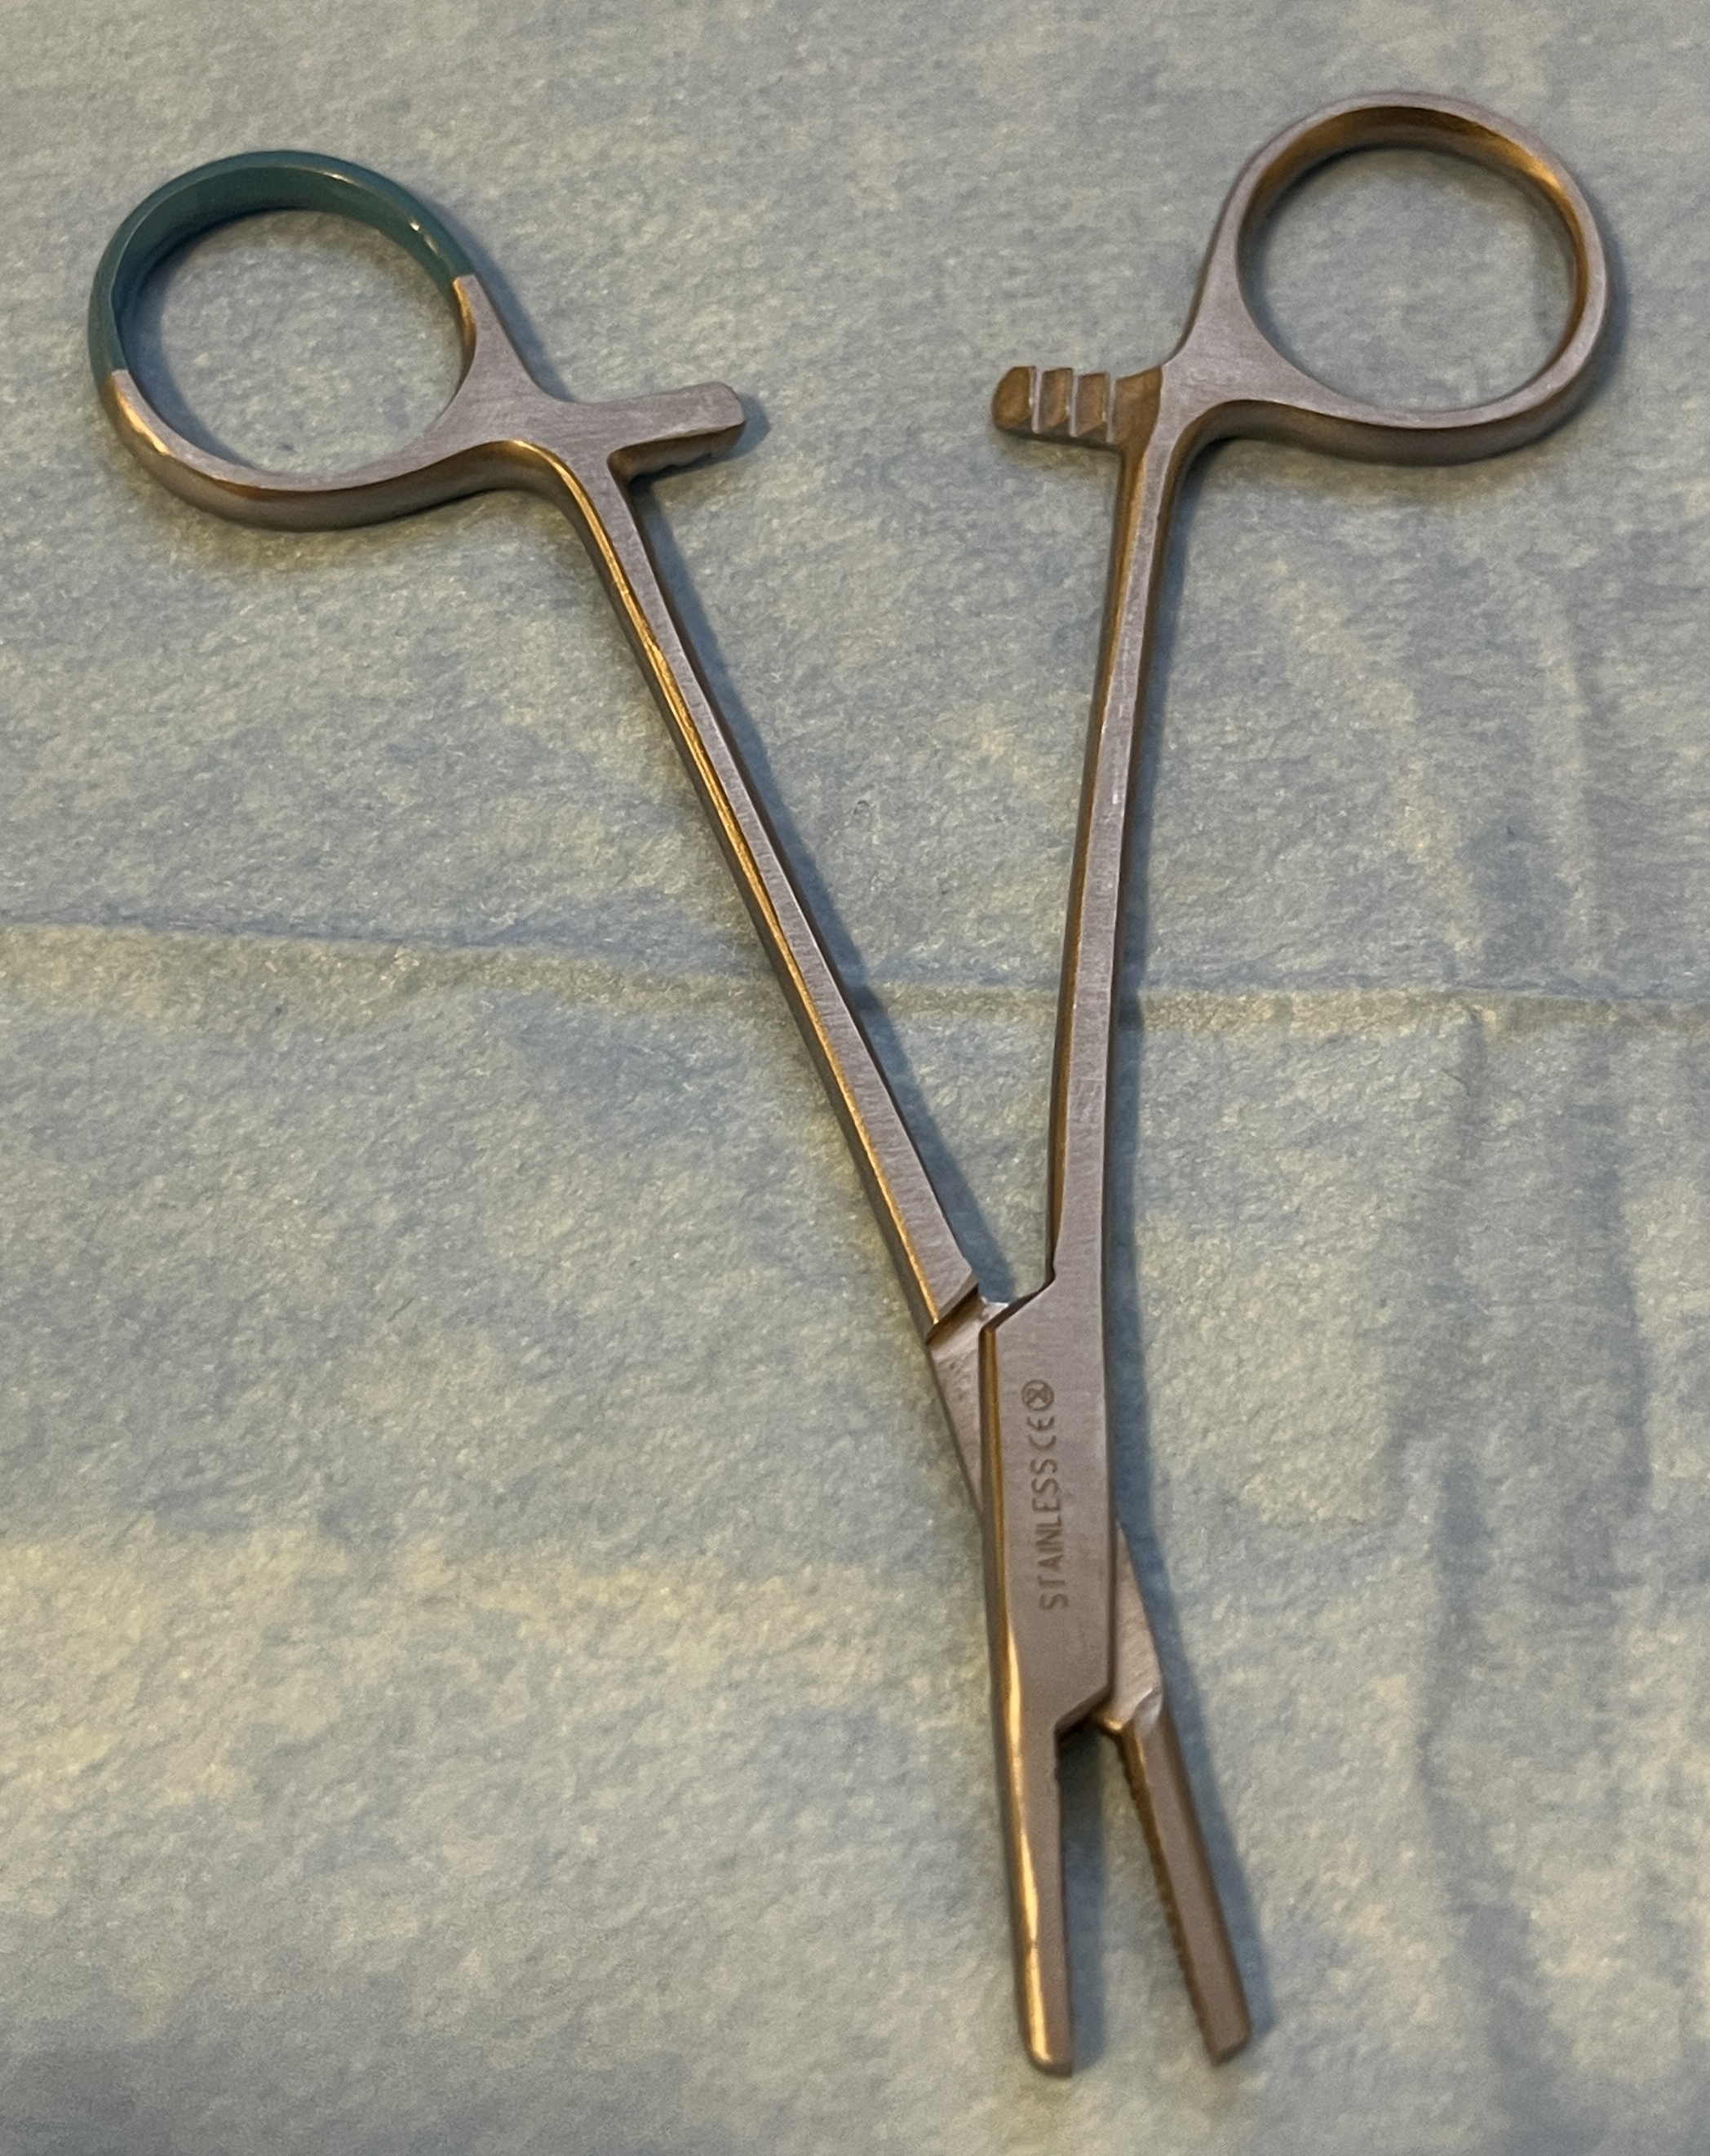
Hinged instrument state: open